Elizabeth Raffald

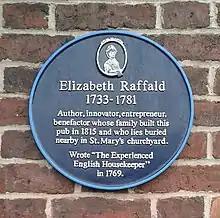
A memorial plaque to Raffald, Stockport

In 1781 the Raffalds' finances improved. Raffald updated "The Manchester Directory" and a third edition was published; she was compiling the eighth edition of "The Experienced English Housekeeper" and was writing a book on midwifery with Charles White, the physician and specialist in obstetrics. She died suddenly on 19 April 1781 of "spasms, after only one hour's illness"; the description is now considered to describe a stroke. The historian Penelope Corfield considers John's bankruptcy may have been a factor in Raffald's early death. She was buried at St Mary's Church, Stockport on 23 April.